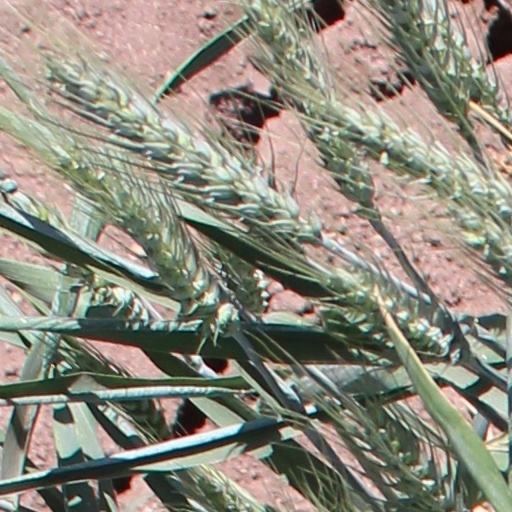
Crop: wheat